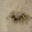
Label: cra